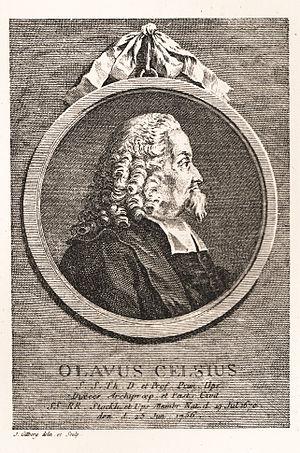
Olof Celsius dit l'Ancien, né le 19 juillet 1670 à Uppsala dans la province d'Uppland en Suède et mort le 24 juin 1756, est un botaniste, théologien et orientaliste suédois, membre de l'Académie royale des sciences de Suède.